House of the Virgin Mary

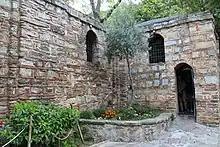
Another angle of the house's exterior.

At the beginning of the 19th century, Anne Catherine Emmerich, a bedridden Augustinian nun in Germany, reported a series of visions in which she recounted the last days of the life of Jesus, and details of the life of Mary, his mother. Emmerich was ill for a long period of time in the farming community of Dülmen but was known in Germany as a mystic and was visited by a number of notable figures.